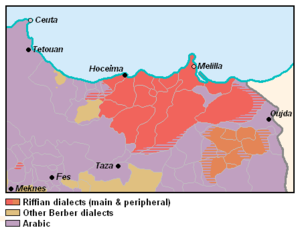
Le Rif — en rifain : ⴰⵔⵔⵉⴼ, Arrif, est la région septentrionale du Maroc, bordée par la mer Méditerranée au nord, l'Algérie à l'est, les plaines le séparant du Moyen Atlas au sud et l'océan Atlantique à l'ouest. Composé de montagnes et de plaines, le Rif s'étend sur près de 500 km de Tanger jusqu'à la Moulouya.